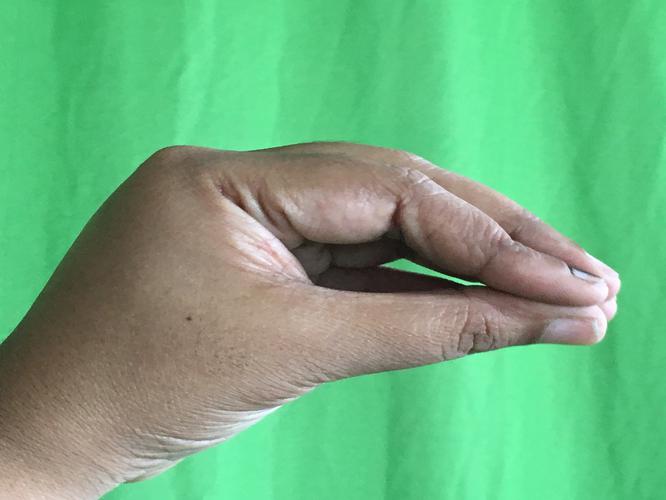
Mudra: Mukulam
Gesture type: single_hand